John Walker (inventor)

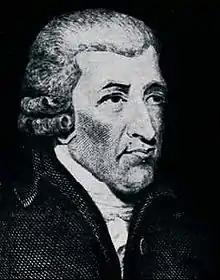

John Walker (29 May 1781 – 1 May 1859) was an English inventor who invented the friction match.